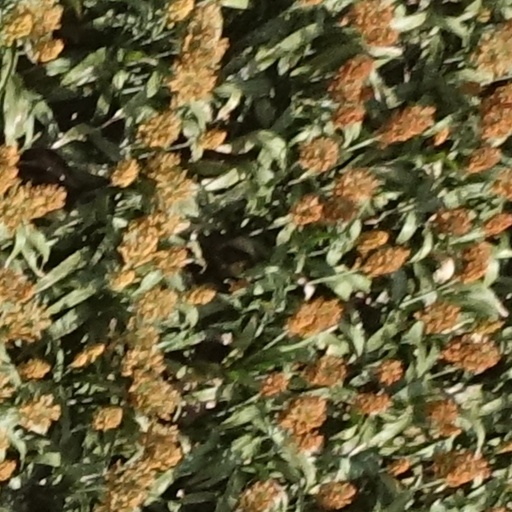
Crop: sorghum